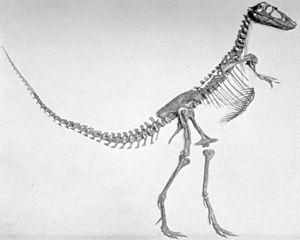
Squelette de Gorgosaurus libratus.
Gorgosaurus, ce qui signifie « lézard féroce », est un genre de dinosaures théropodes tyrannosauridés de la sous-famille des Albertosaurinae. Il vivait dans l'ouest de l'Amérique du Nord vers la fin du Crétacé supérieur, au Campanien, il y a entre environ 76,5 et 75 millions d'années.